Diggs Nightcrawler

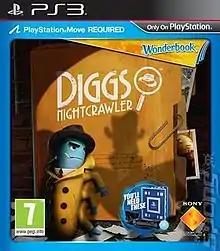
European cover art

Diggs Nightcrawler (or Wonderbook: Diggs Nightcrawler) is a 2013 augmented reality adventure video game developed by London Studio, Moonbot Studios and Exient and published by Sony Computer Entertainment for the PlayStation 3. It is the second game to make use of the Wonderbook peripheral. The game was released alongside "Walking with Dinosaurs" and "Book of Potions".